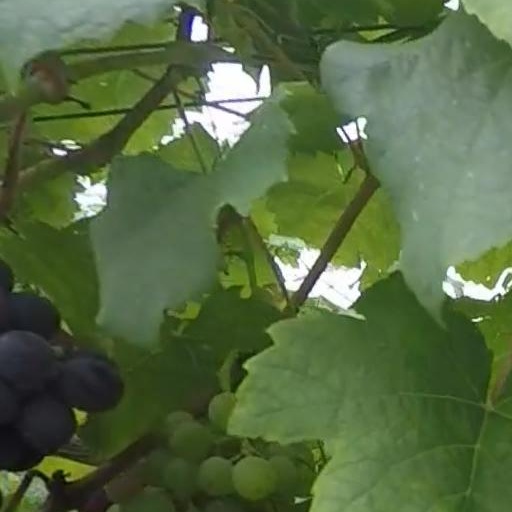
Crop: grape